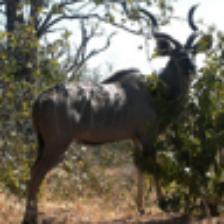
Label: NonHuman